Answer in natural language. Consider the 3D positions of the objects in the scene and not just the 2D positions in the image. Is the centerpoint of  black color shelving unit (highlighted by a blue box) at a higher height than Book (highlighted by a green box)? Choose between the following options: yes or no
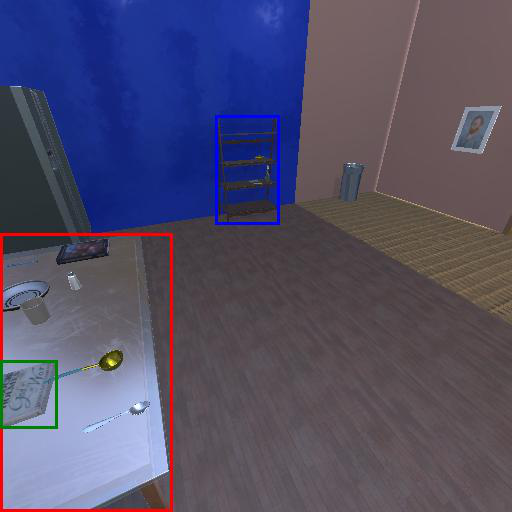
<answer>no</answer>